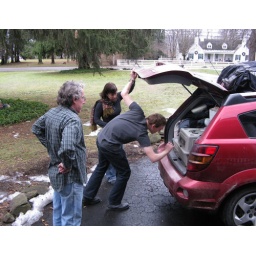
Putting the last cat in the car